Marie Newman

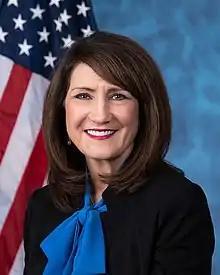
Official portrait, 2021

Marie Newman (née Klassen; born April 13, 1964) is an American politician and marketing consultant who served as the U.S. representative from Illinois's 3rd congressional district from 2021 to 2023. The district encompassed parts of southwestern Chicago as well as many of its nearby suburbs, such as Oak Lawn, Western Springs, and Lockport. Newman was elected to the United States House of Representatives as the Democratic nominee, after defeating incumbent Dan Lipinski in the 2020 primary election.